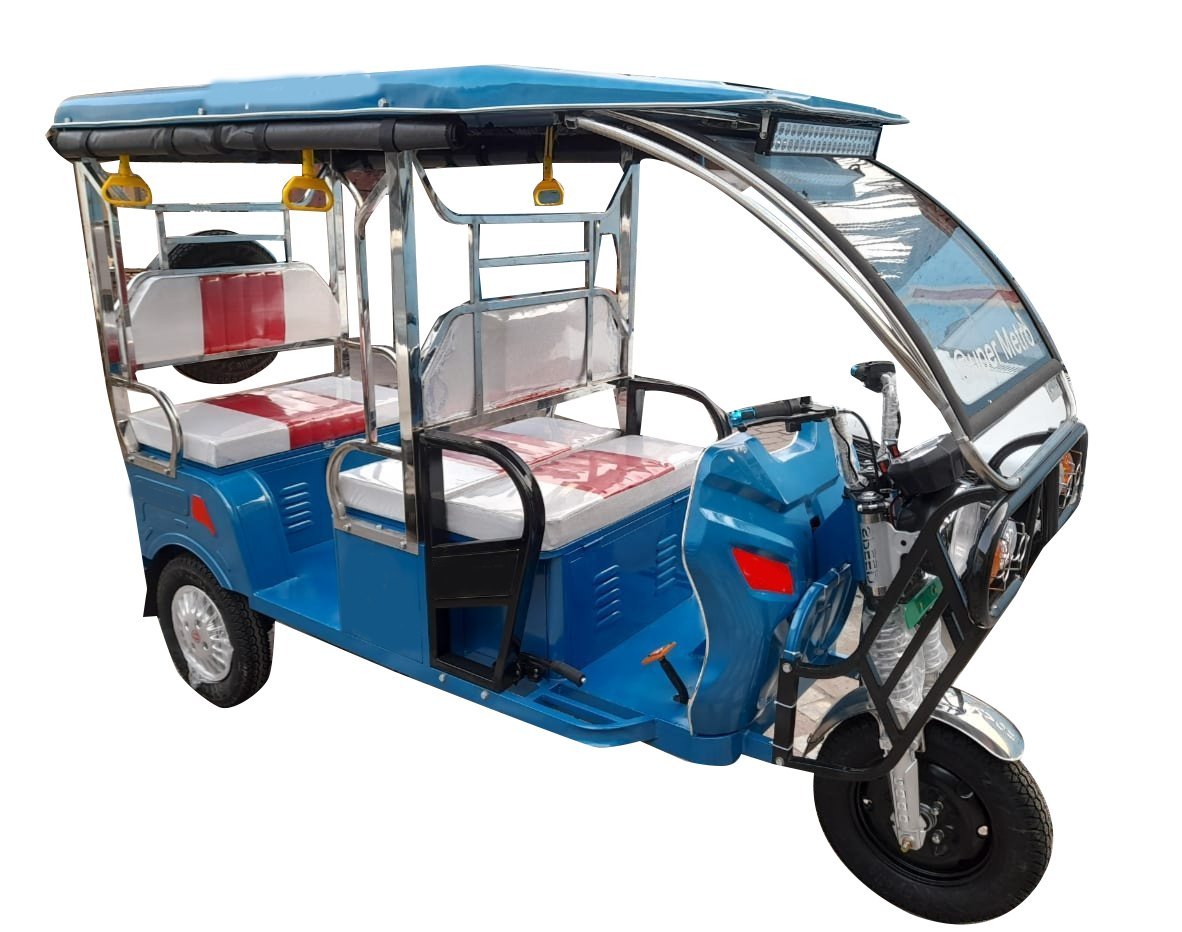
Vehicle type: Auto Rickshaws